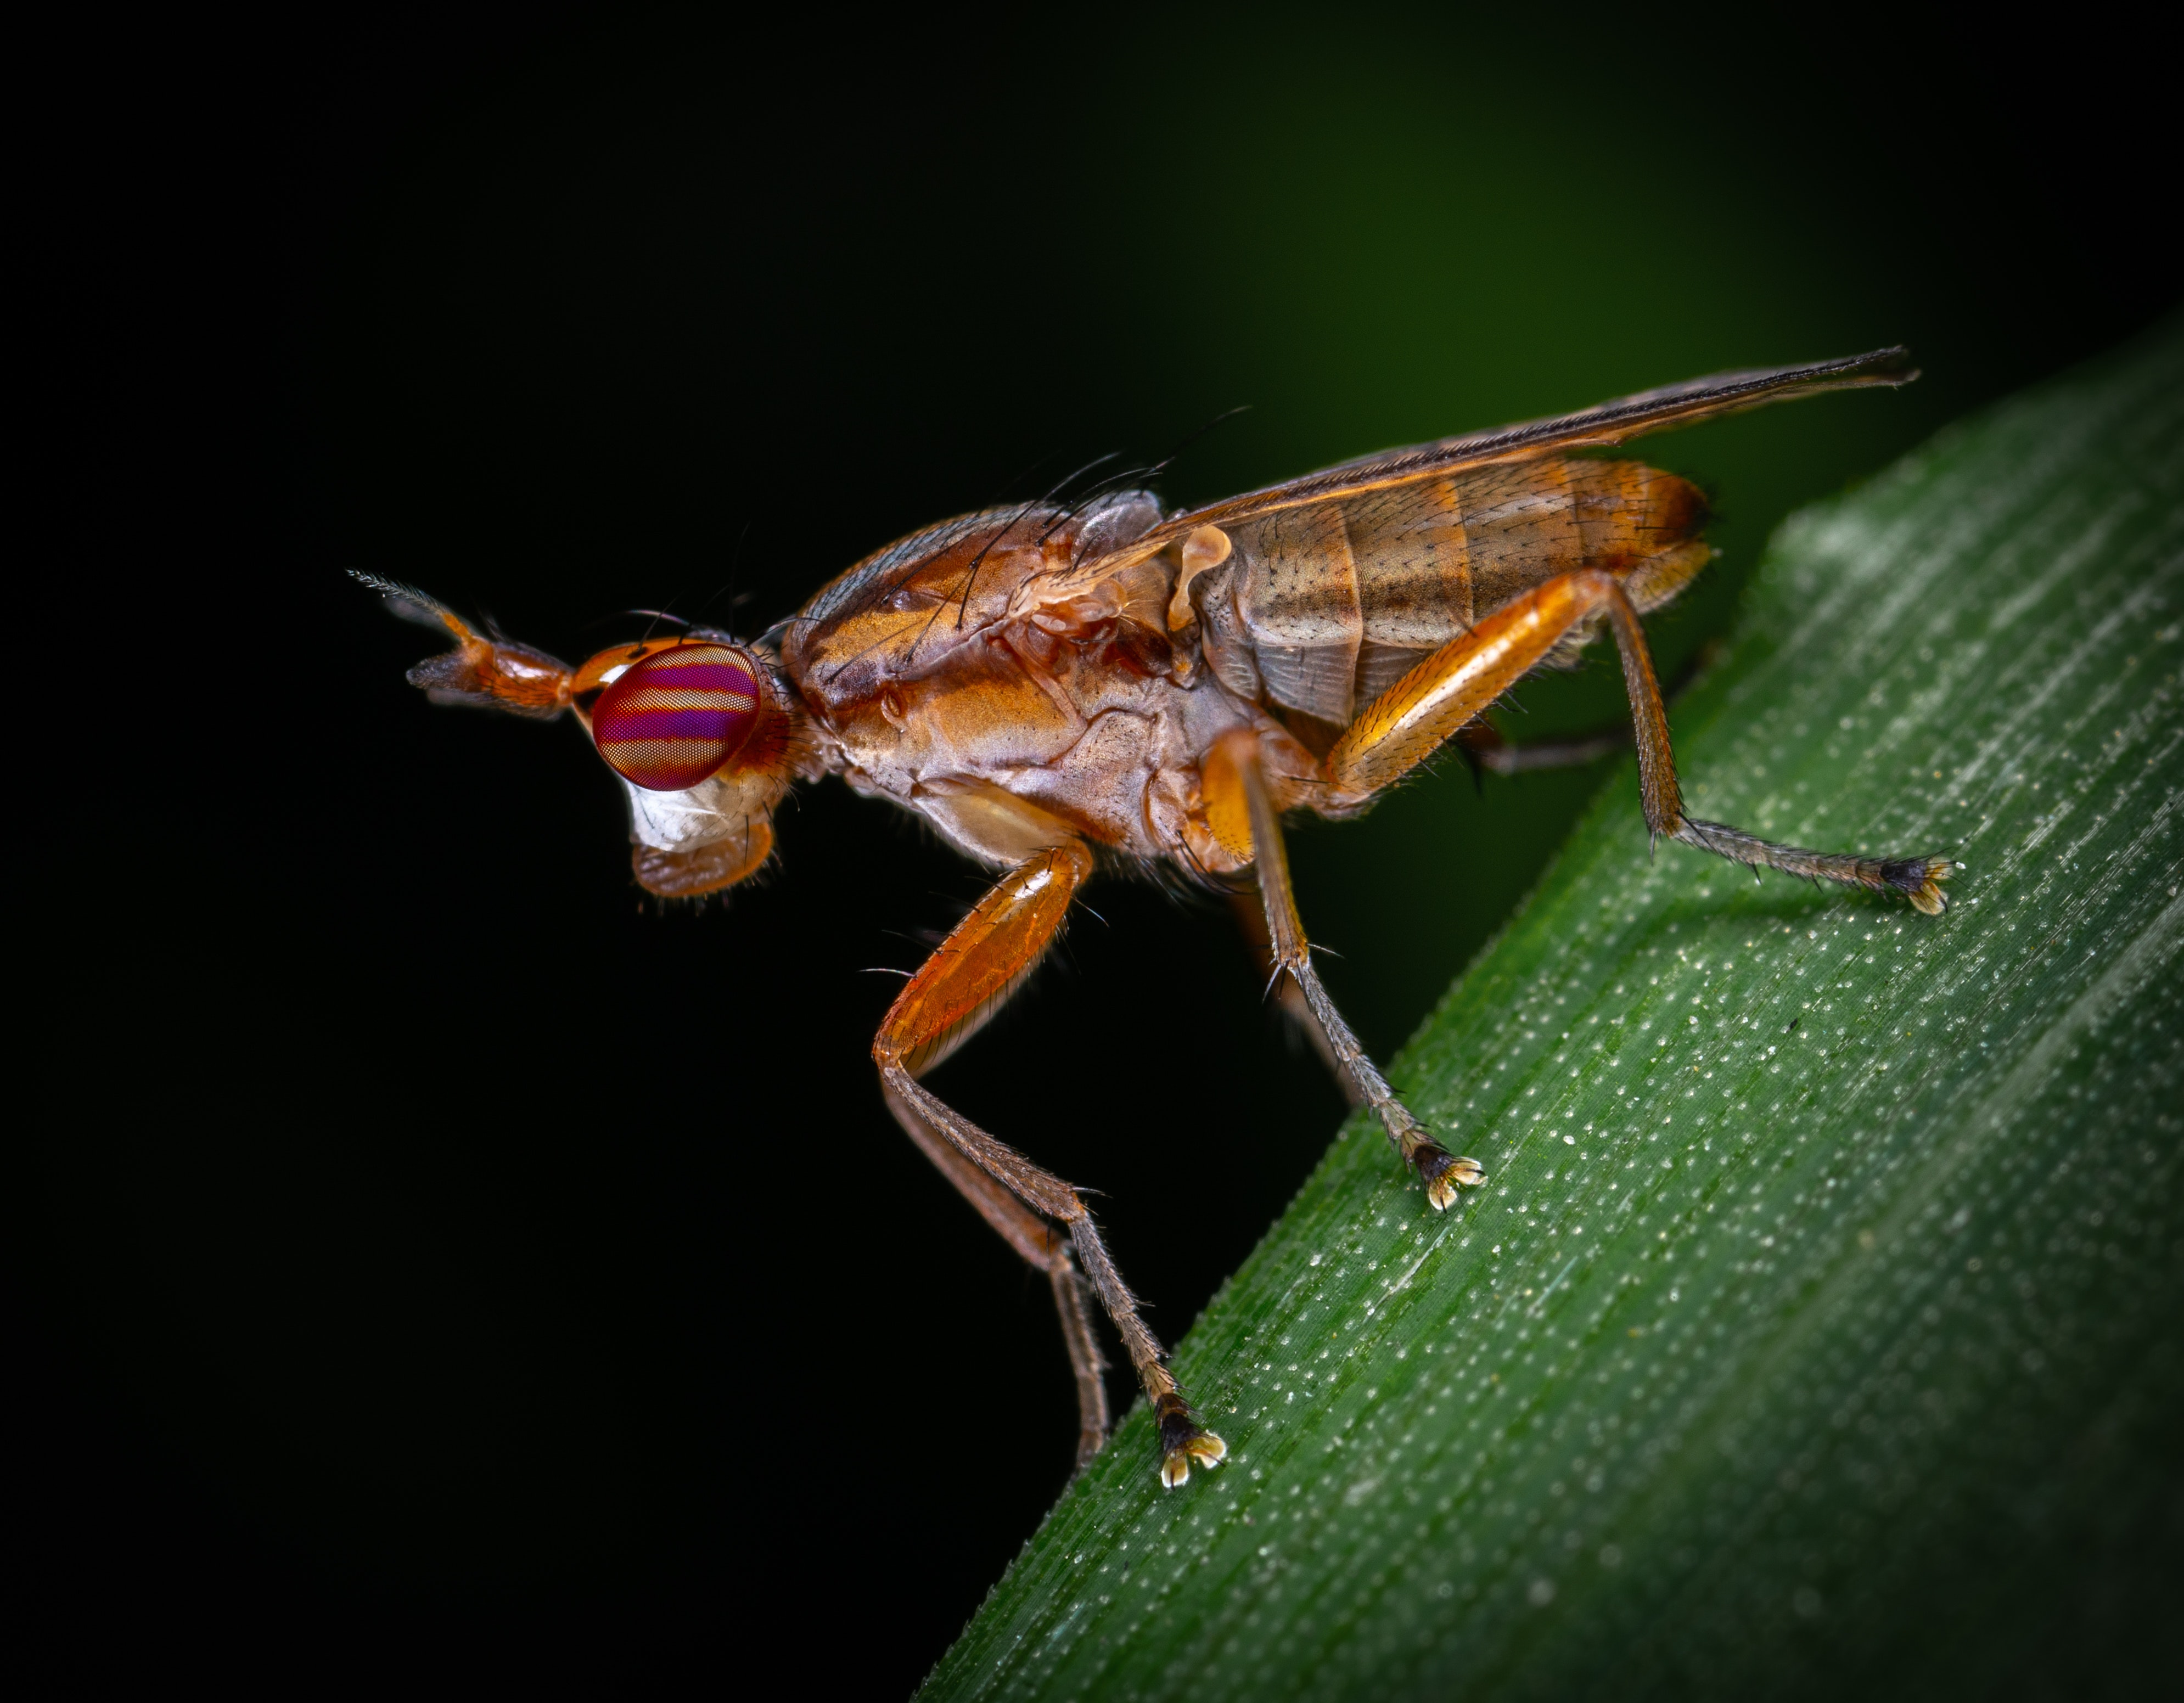
insect, invertebrate, Drosophila melanogaster, pest, macro photography, net winged insects, fly, organism, close up, arthropod, tachinidae, wildlife, hoverfly, cricket like insect, membrane winged insect, stable fly, parasite, photography, blowflies, wing